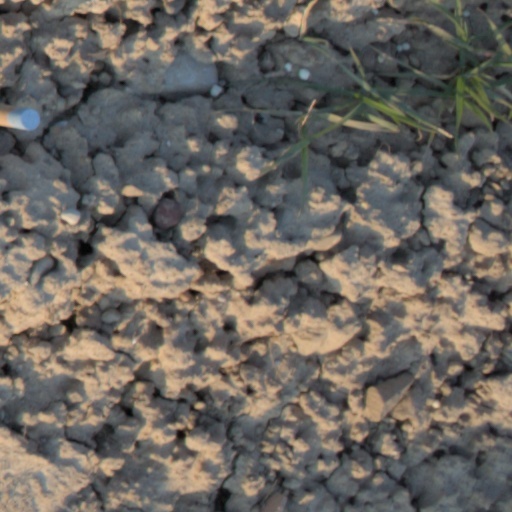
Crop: wheat